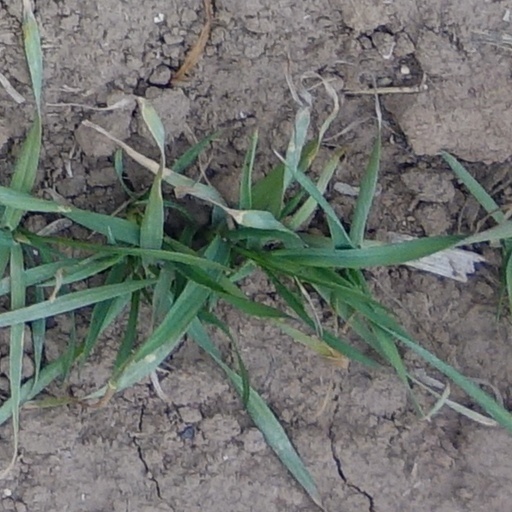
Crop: wheat